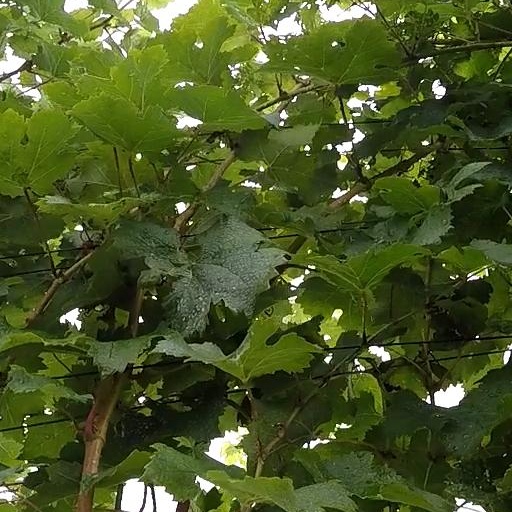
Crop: grape